Slime Forest Adventure

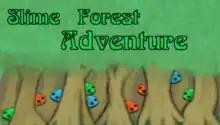

Slime Forest Adventure is a language learning game designed by LRNJ.com . It teaches Japanese characters through a retro-styled RPG. Based on the Japanese model, combat is controlled by the user recognising and typing the on-screen characters in a manner similar to the Sega game "The Typing of the Dead".